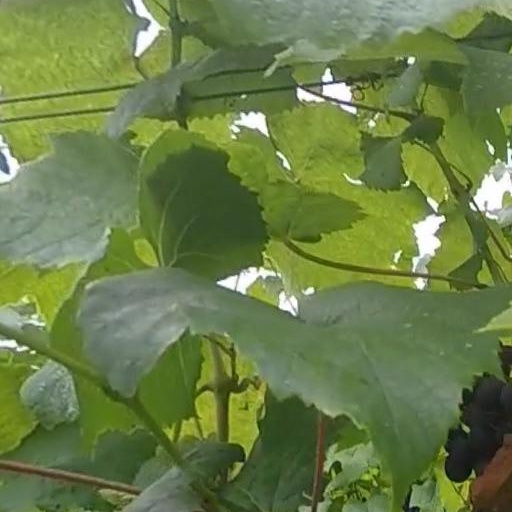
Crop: grape